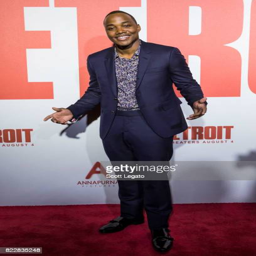
actor attends the world premiere